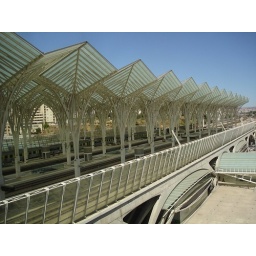
Lisbon Oriente train station in late morning light as seen from my 5th floor suite.